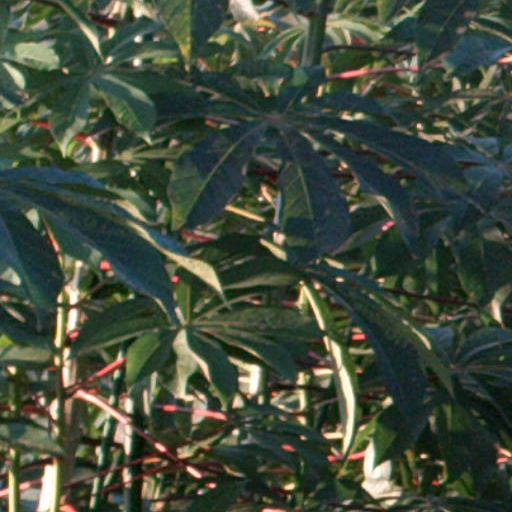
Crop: cassava